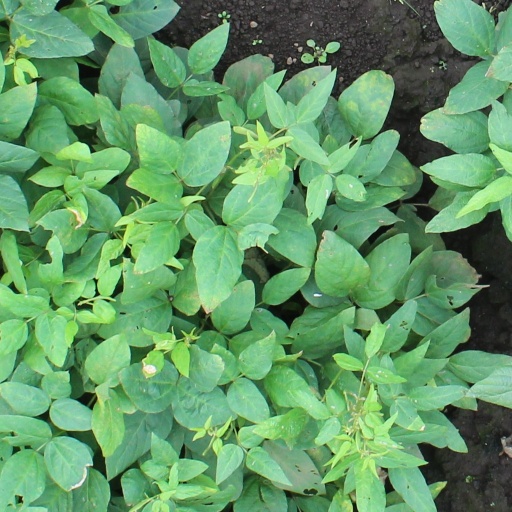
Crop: soybean